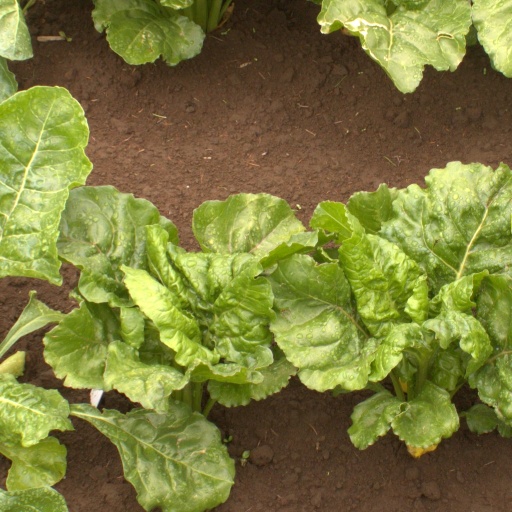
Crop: sugar beet